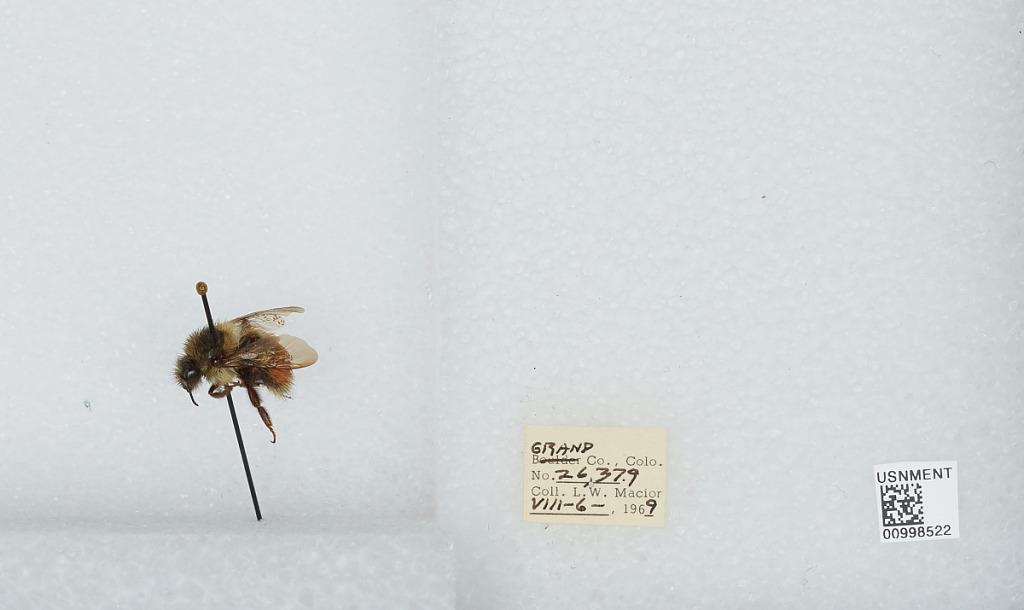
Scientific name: Bombus (Pyrobombus) melanopygus Nylander
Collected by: L. Macior
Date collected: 1969-8-6
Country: United States
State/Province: Colorado
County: Grand
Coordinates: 40.1, -106.12